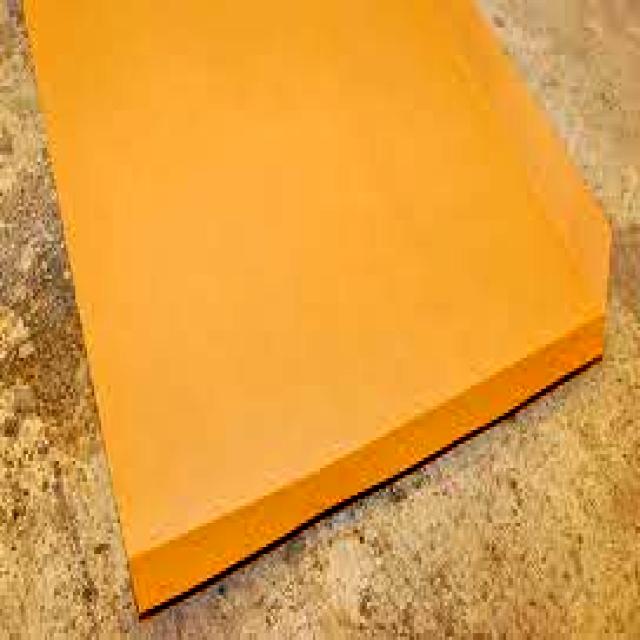
Label: Cardboard